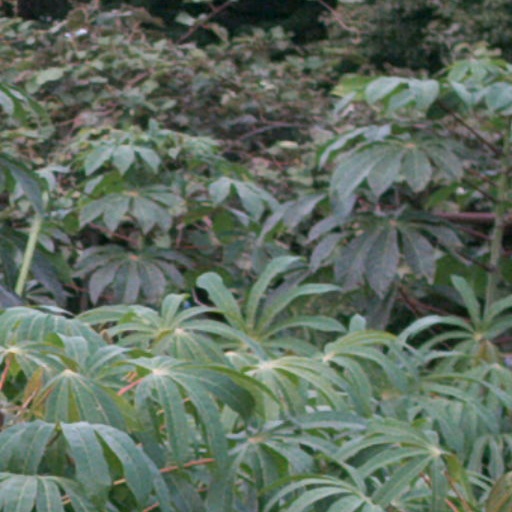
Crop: cassava